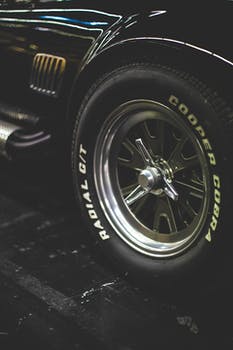
Label: No Watermark